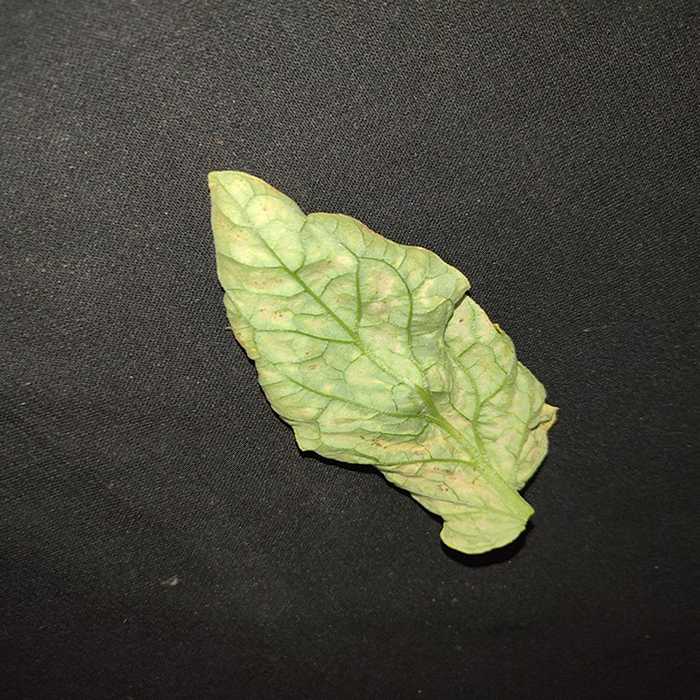
Plant: Tomato
Label: Tomato spotted wilt